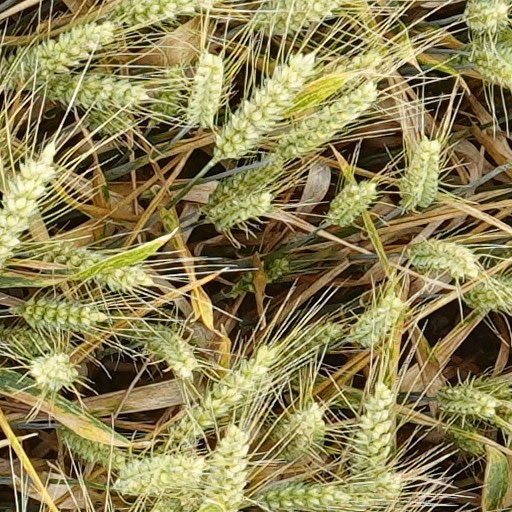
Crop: wheat